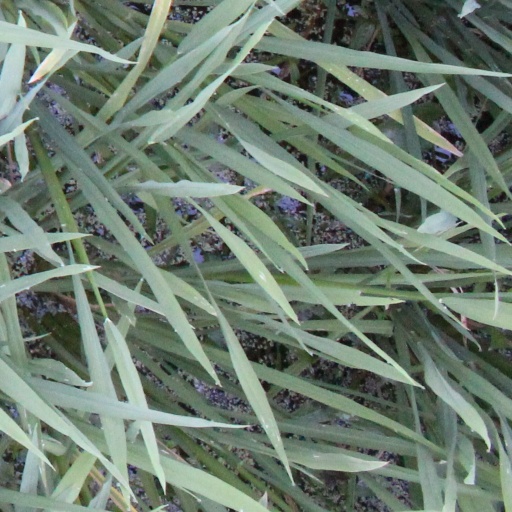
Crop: rice